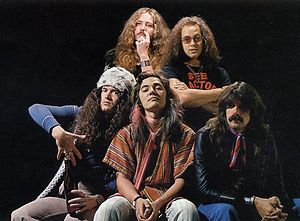
Navne i Rock and Roll Hall of Fame / Udøvende kunstnere
Deep Purple in 1976
Navne i Rock and Roll Hall of Fame er en oversigt over de navne, der er optaget i Rock and Roll Hall of Fame i USA. Listen er ikke komplet, se den på Rock and Roll Hall of Fames liste over de optagne navne.